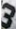
Number: 3